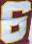
Number: 6